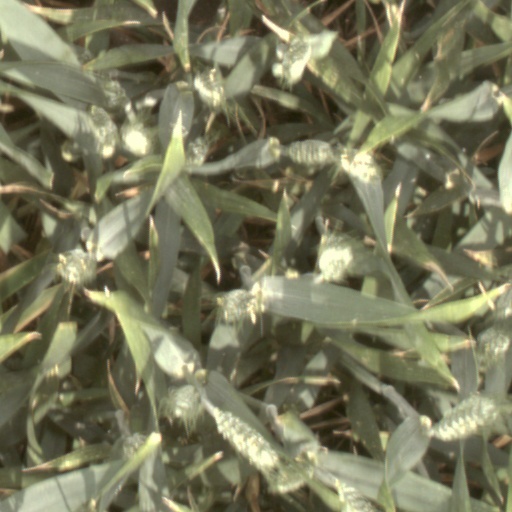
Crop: wheat